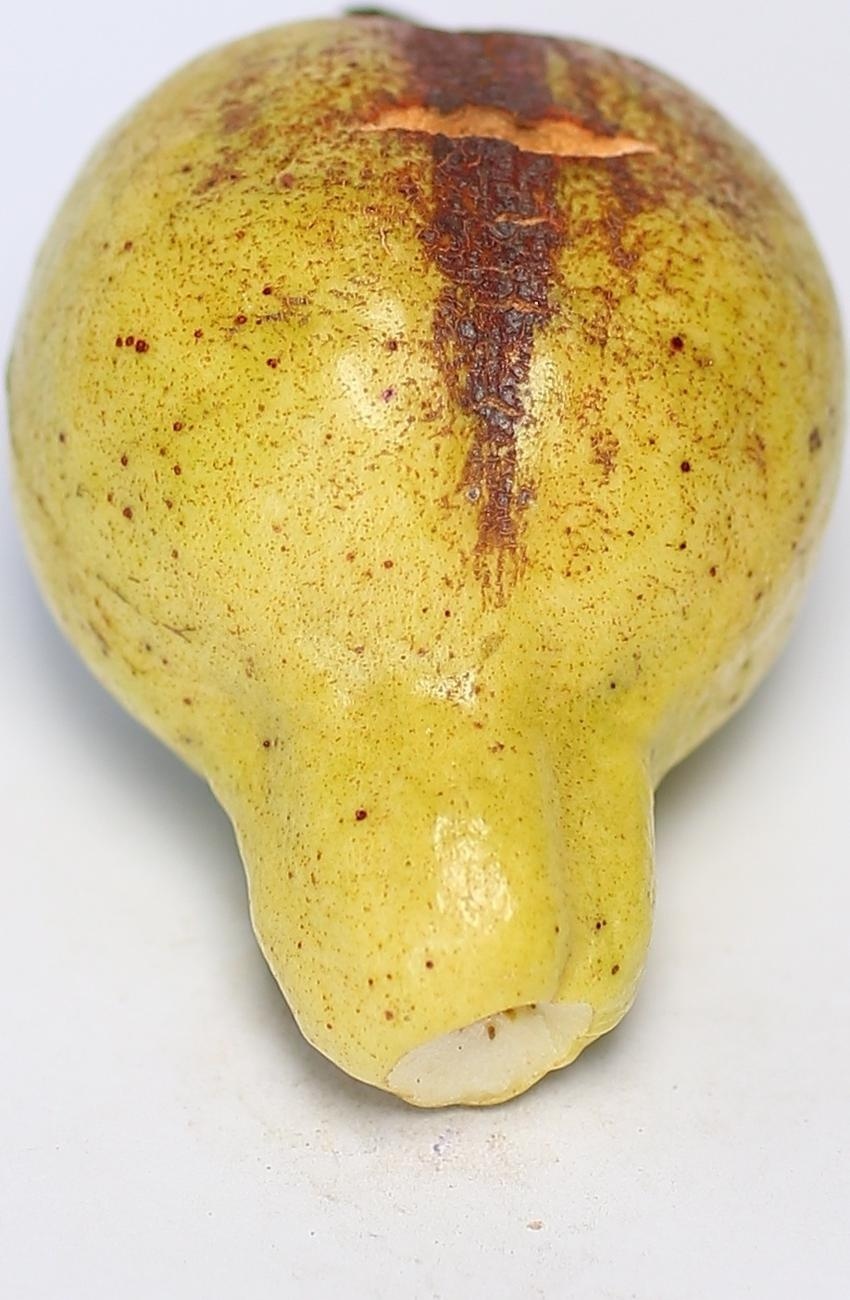
Maturity: ripe
Variety: local-sindhi